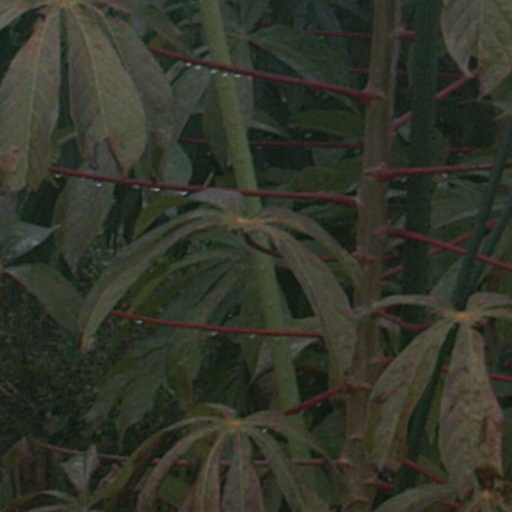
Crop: cassava